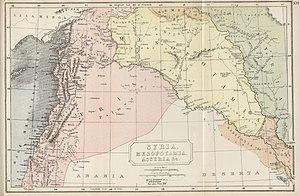
La Cyrrhestique est une partie de l'ancienne Syrie dans le Nord de celle-ci.